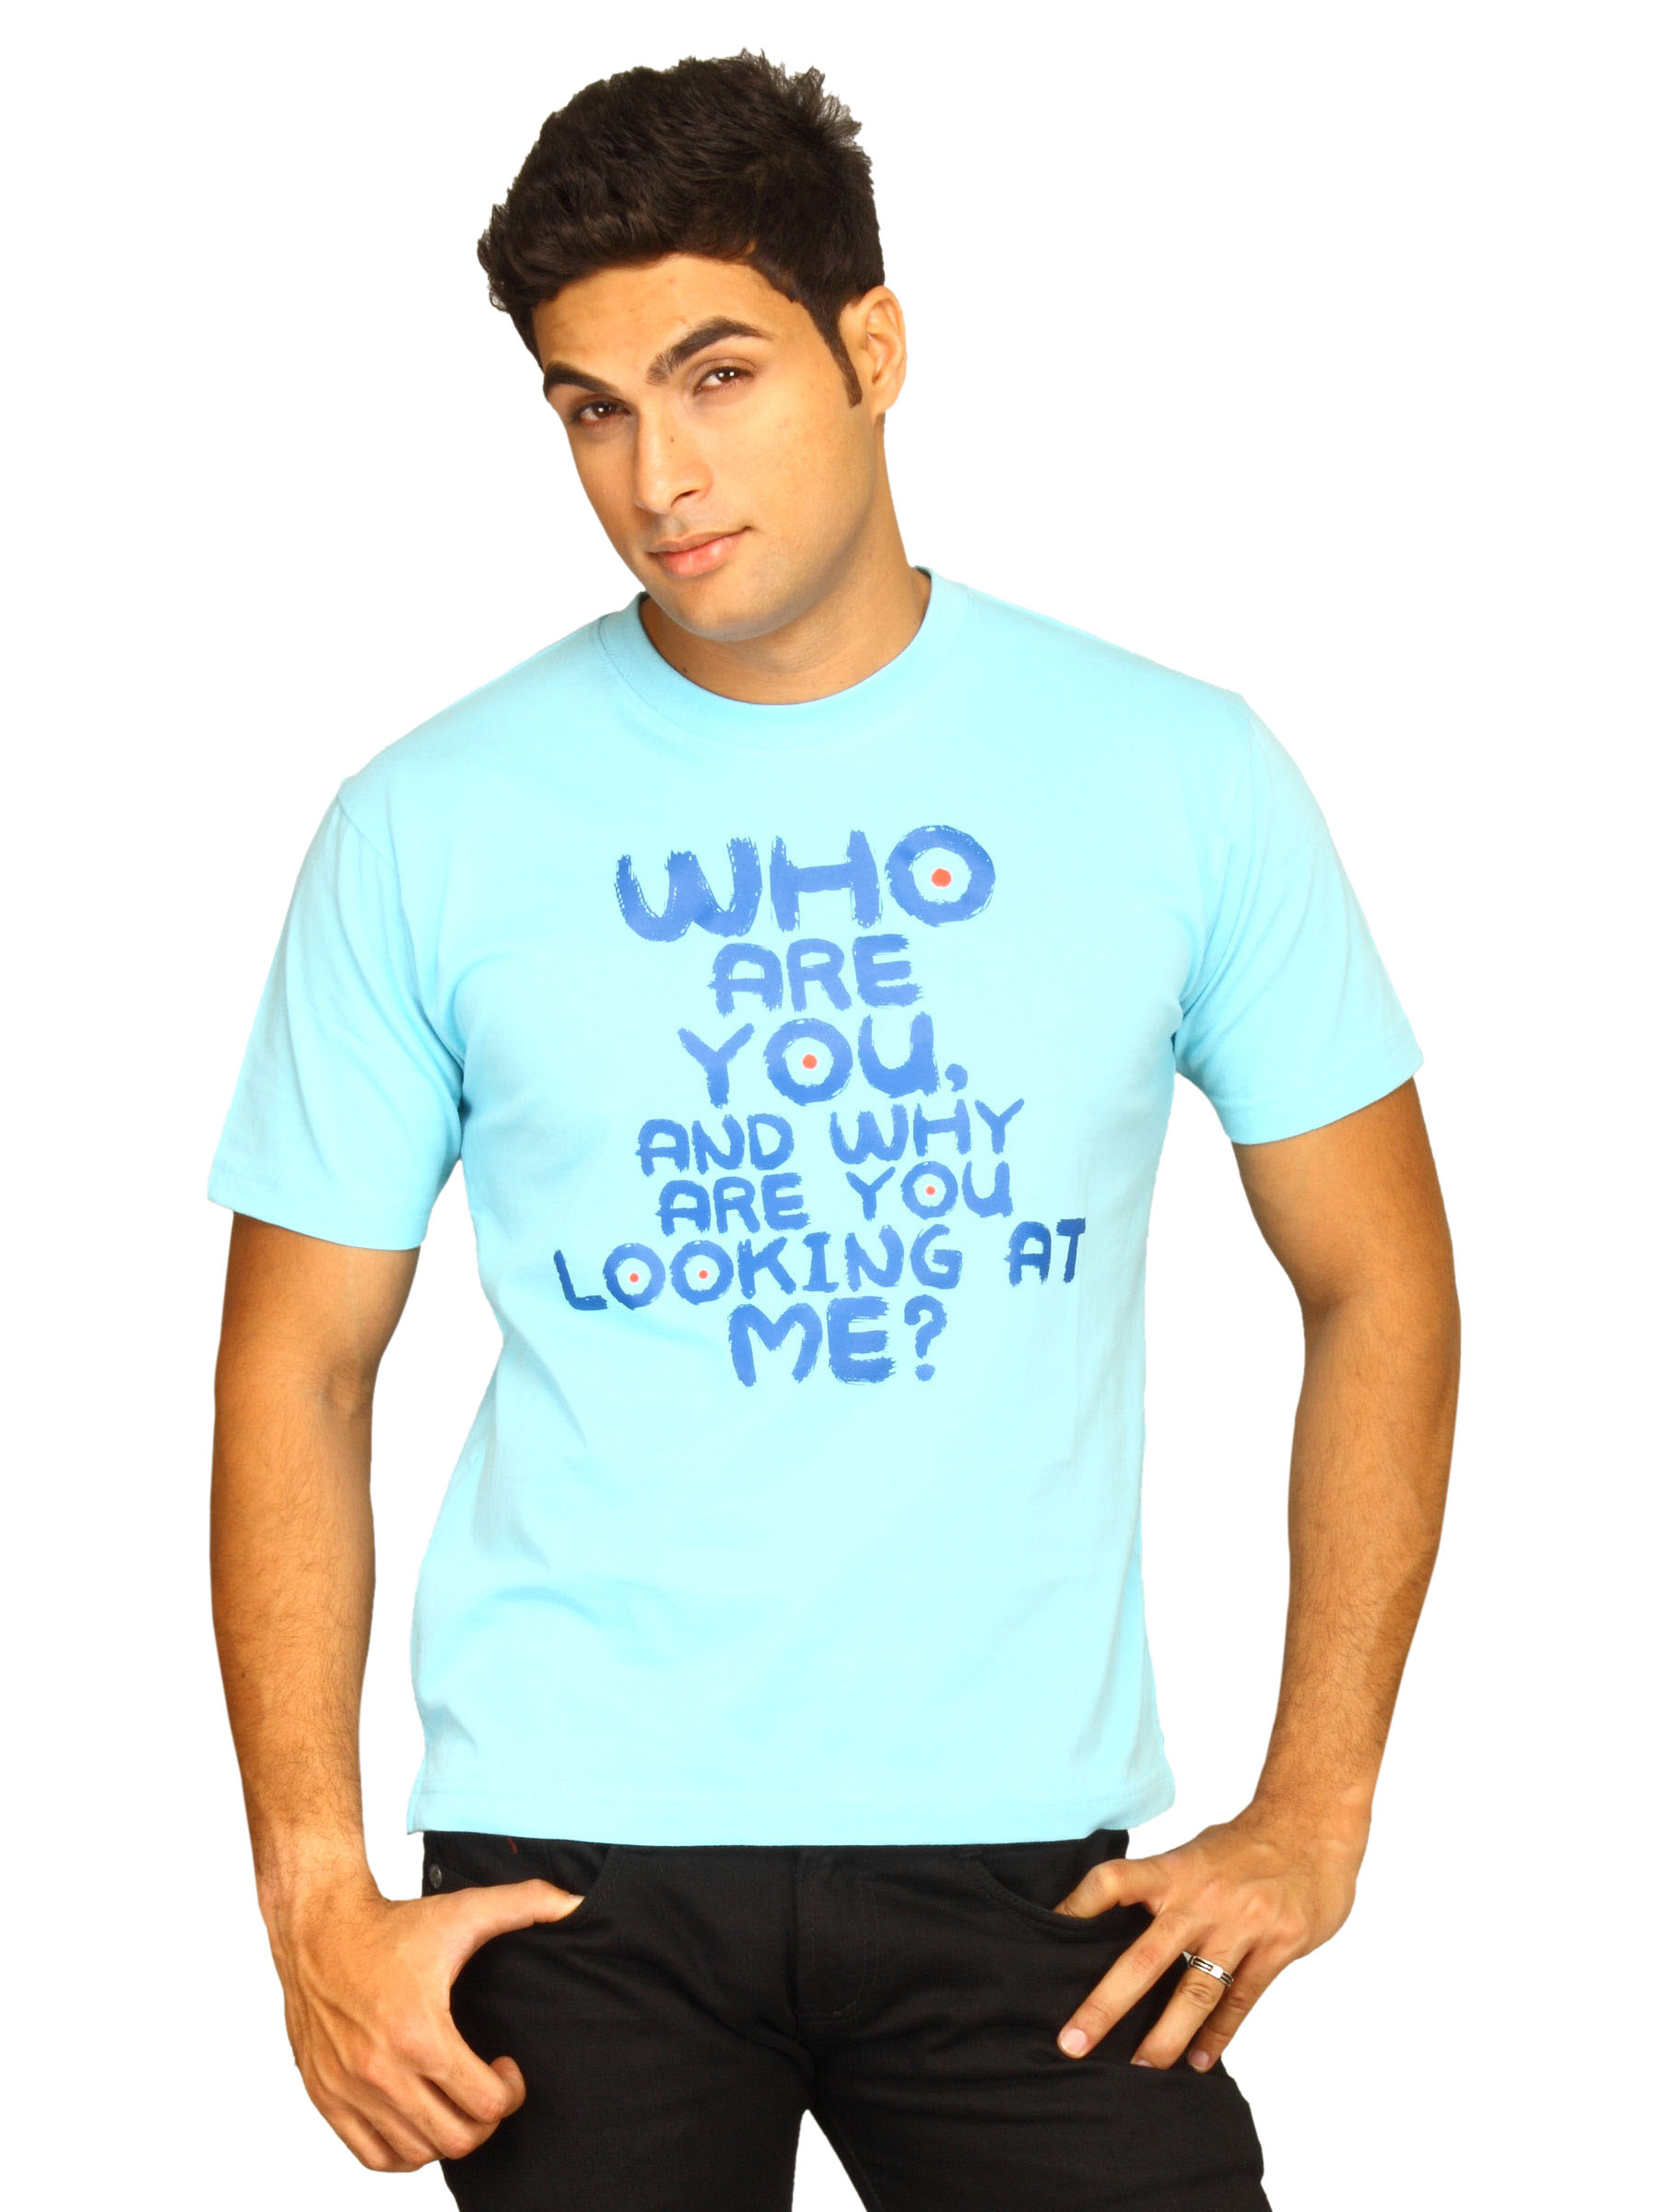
Tantra Men's Who Are You Blue T-shirt
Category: Apparel / Topwear / Tshirts
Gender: Men
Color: Blue
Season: Summer 2011
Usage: Casual